Japanese Bobtail

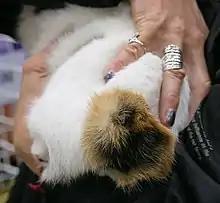
A specimen's bobbed tail

The short tail is a cat body-type mutation caused by the expression of a dominant gene. The tail is both shortened and kinked in Japanese Bobtails. The gene is fixed/always homozygous in the breed, so generally all kittens born to even one Japanese Bobtail parent will have bobtails as well. A bobtailed cat that is heterozygous for the gene may have kittens with or without the trait. Unlike the dominant Manx gene, the Bobtail gene is not associated with skeletal disorders. The Bobtail gene causes a reduced number of tail vertebrae, as well as some fusion of tail vertebrae. This type of tail is not only unique to the breed but also to each individual cat, no two are exactly alike. For it to be considered a true bobtail cat the tail must not exceed three inches from the point of extension to the tailbone.